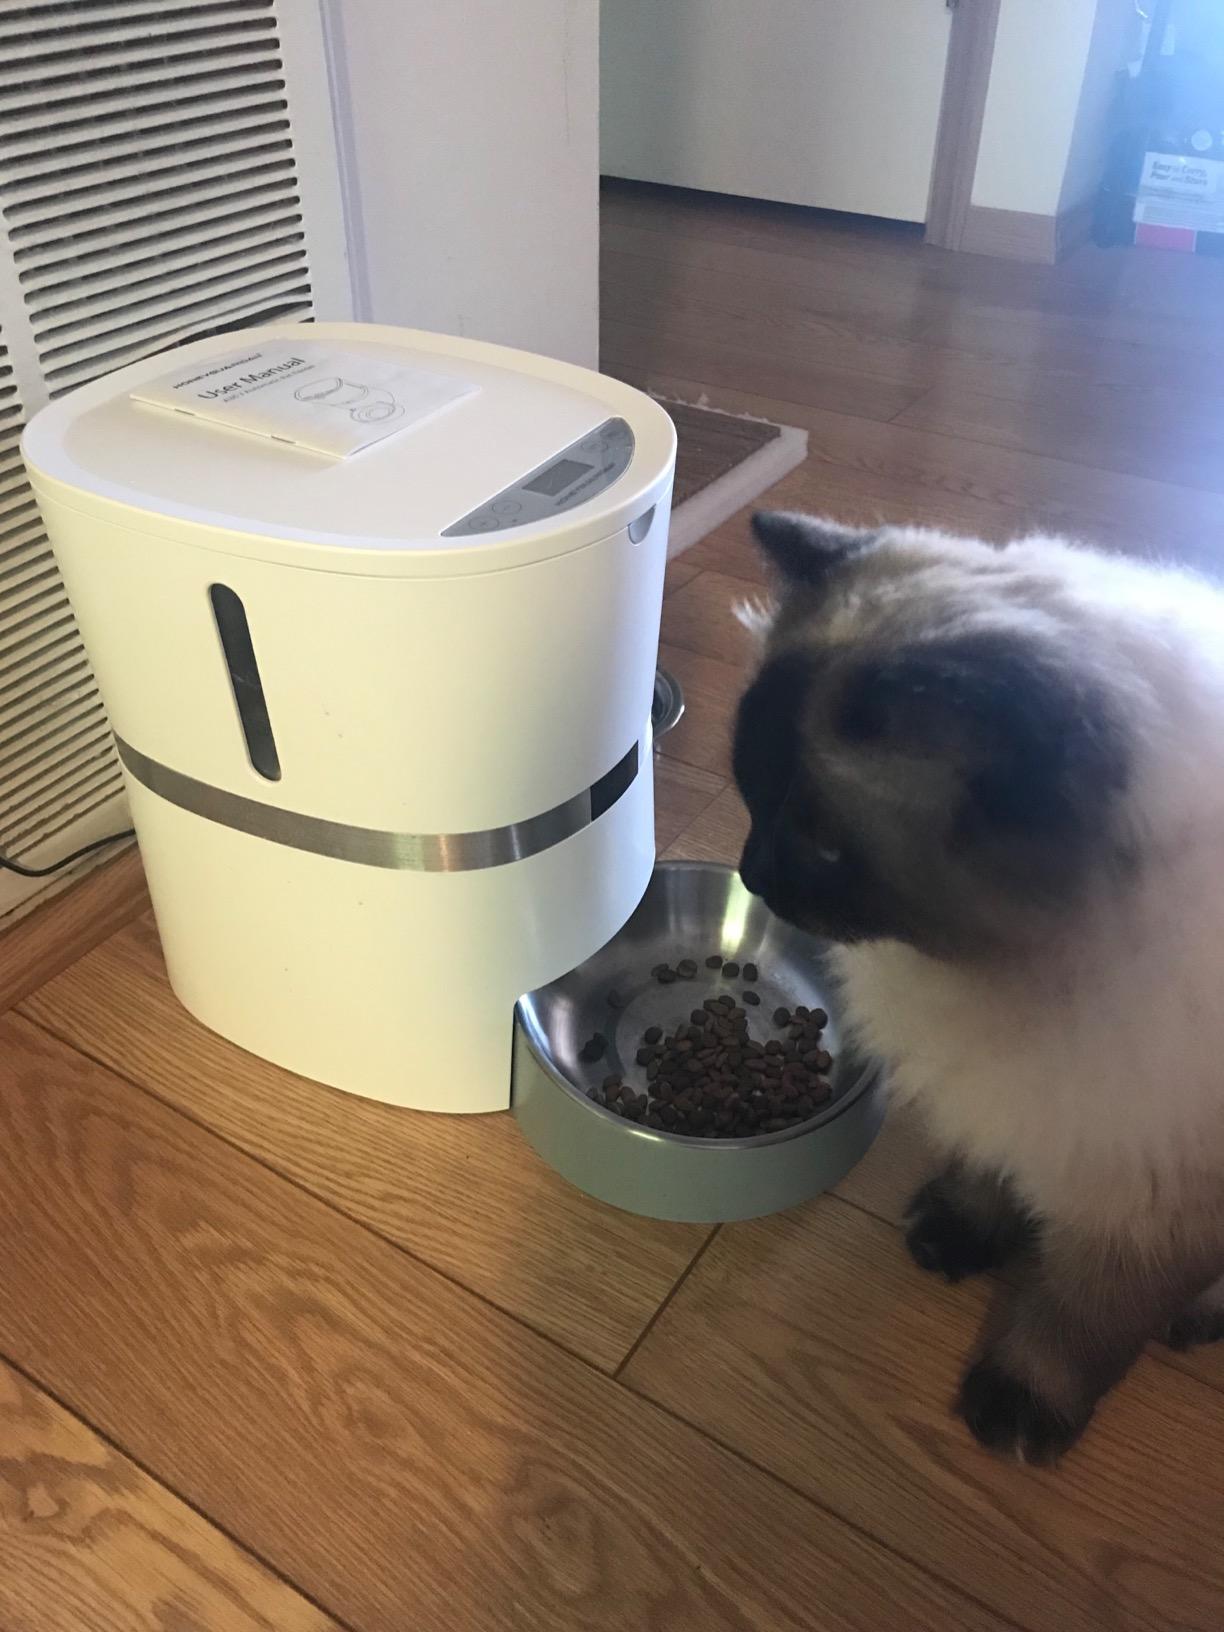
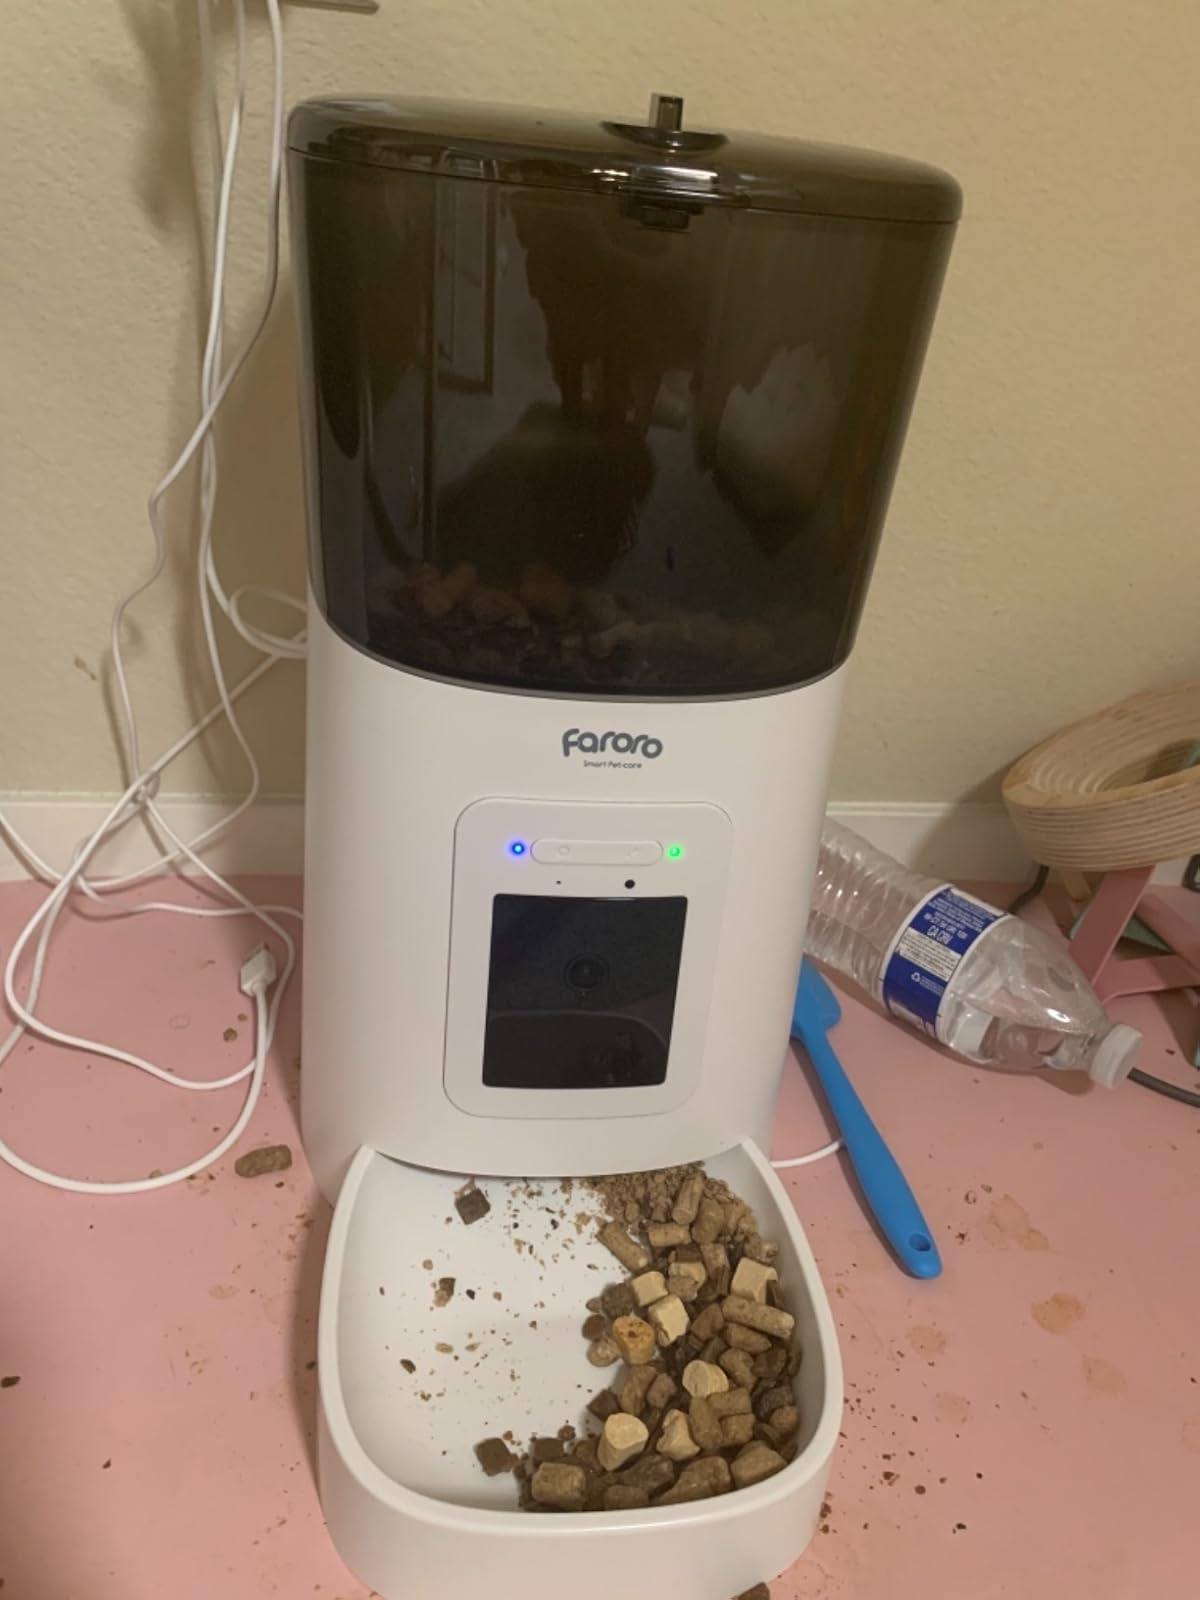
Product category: items_feeder
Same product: no